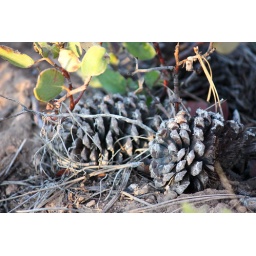
bathed in frost and light, on the forest floor